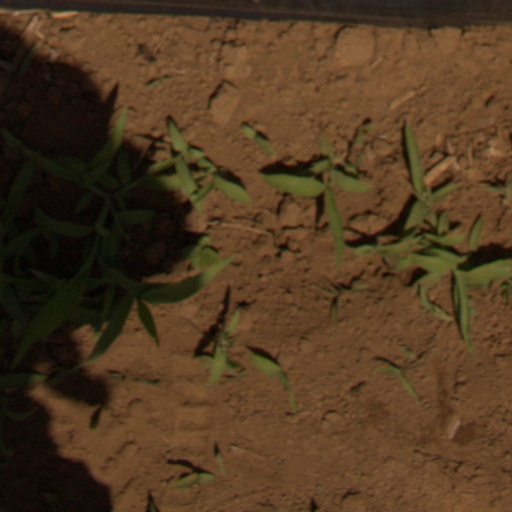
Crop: Jerusalem artichoke